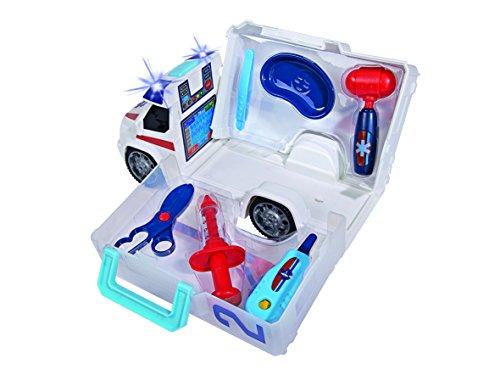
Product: Dickie Toys Push and Play SOS Rescue Ambulance
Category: Toys & Games | Dress Up & Pretend Play | Pretend Play
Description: Rescue and care: on the road with the Dickie Toys Push and Play SOS Ambulance.
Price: $24.77
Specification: ProductDimensions:13x5x7inches|ItemWeight:1.76pounds|ShippingWeight:2.82pounds(Viewshippingratesandpolicies)|DomesticShipping:ItemcanbeshippedwithinU.S.|InternationalShipping:ThisitemcanbeshippedtoselectcountriesoutsideoftheU.S.LearnMore|ASIN:B00U770OXO|Itemmodelnumber:203716000AMU|Manufacturerrecommendedage:36months-15years|Batteries:2AAbatteriesrequired.(included)